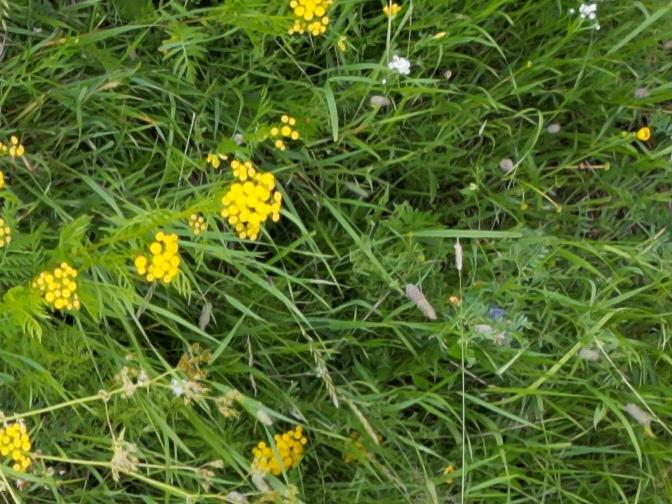
Flowers visible: yarrow flowers, yarrow flowers,  daisy flowers, yarrow flowers, yarrow flowers, yarrow flowers, yarrow flowers, yarrow flowers, yarrow flowers